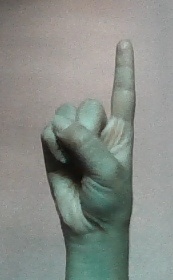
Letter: bb